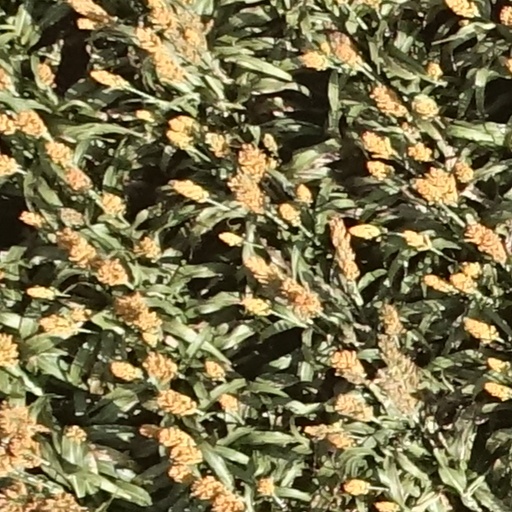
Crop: sorghum